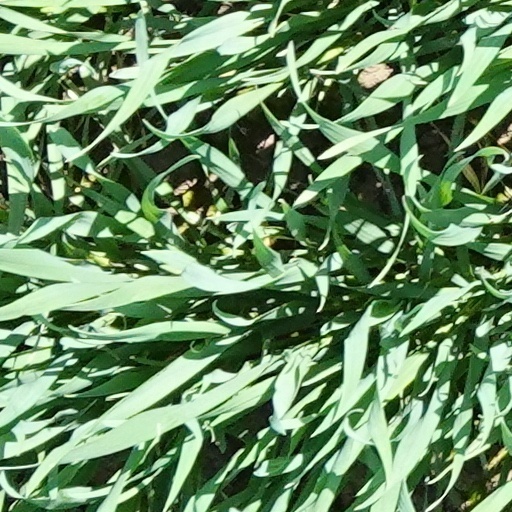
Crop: wheat